History of Athens

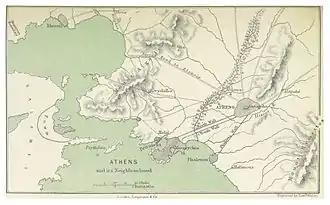
Map of the Environs of Ancient Athens

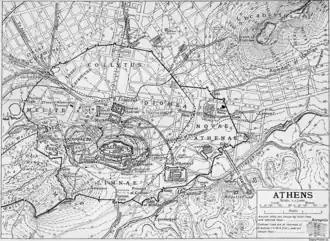
1911 map of Athens

There is evidence that the site on which the Acropolis ('high city') stands was first inhabited in the Neolithic period, perhaps as a defensible settlement, around the end of the fourth millennium BC or a little later. The site is a natural defensive position which commands the surrounding plains. It is located about inland from the Saronic Gulf, in the centre of the Cephisian Plain, a fertile valley surrounded by rivers. To the east lies Mount Hymettus, to the north Mount Pentelicus.